James F. D. Lanier

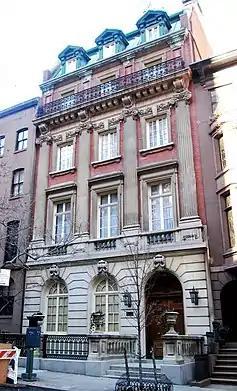
The James F. D. Lanier Residence at 123 East 35th Street

In 1892, Lanier and his wife were included in Ward McAllister's "Four Hundred", purported to be an index of New York's best families, published in "The New York Times". Conveniently, 400 was the number of people that could fit into Mrs. Astor's ballroom.